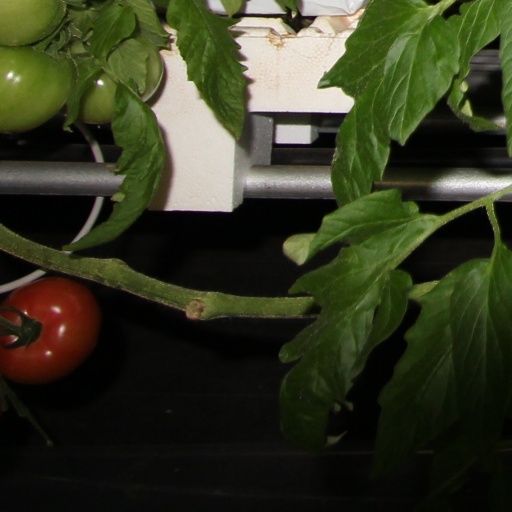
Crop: tomato